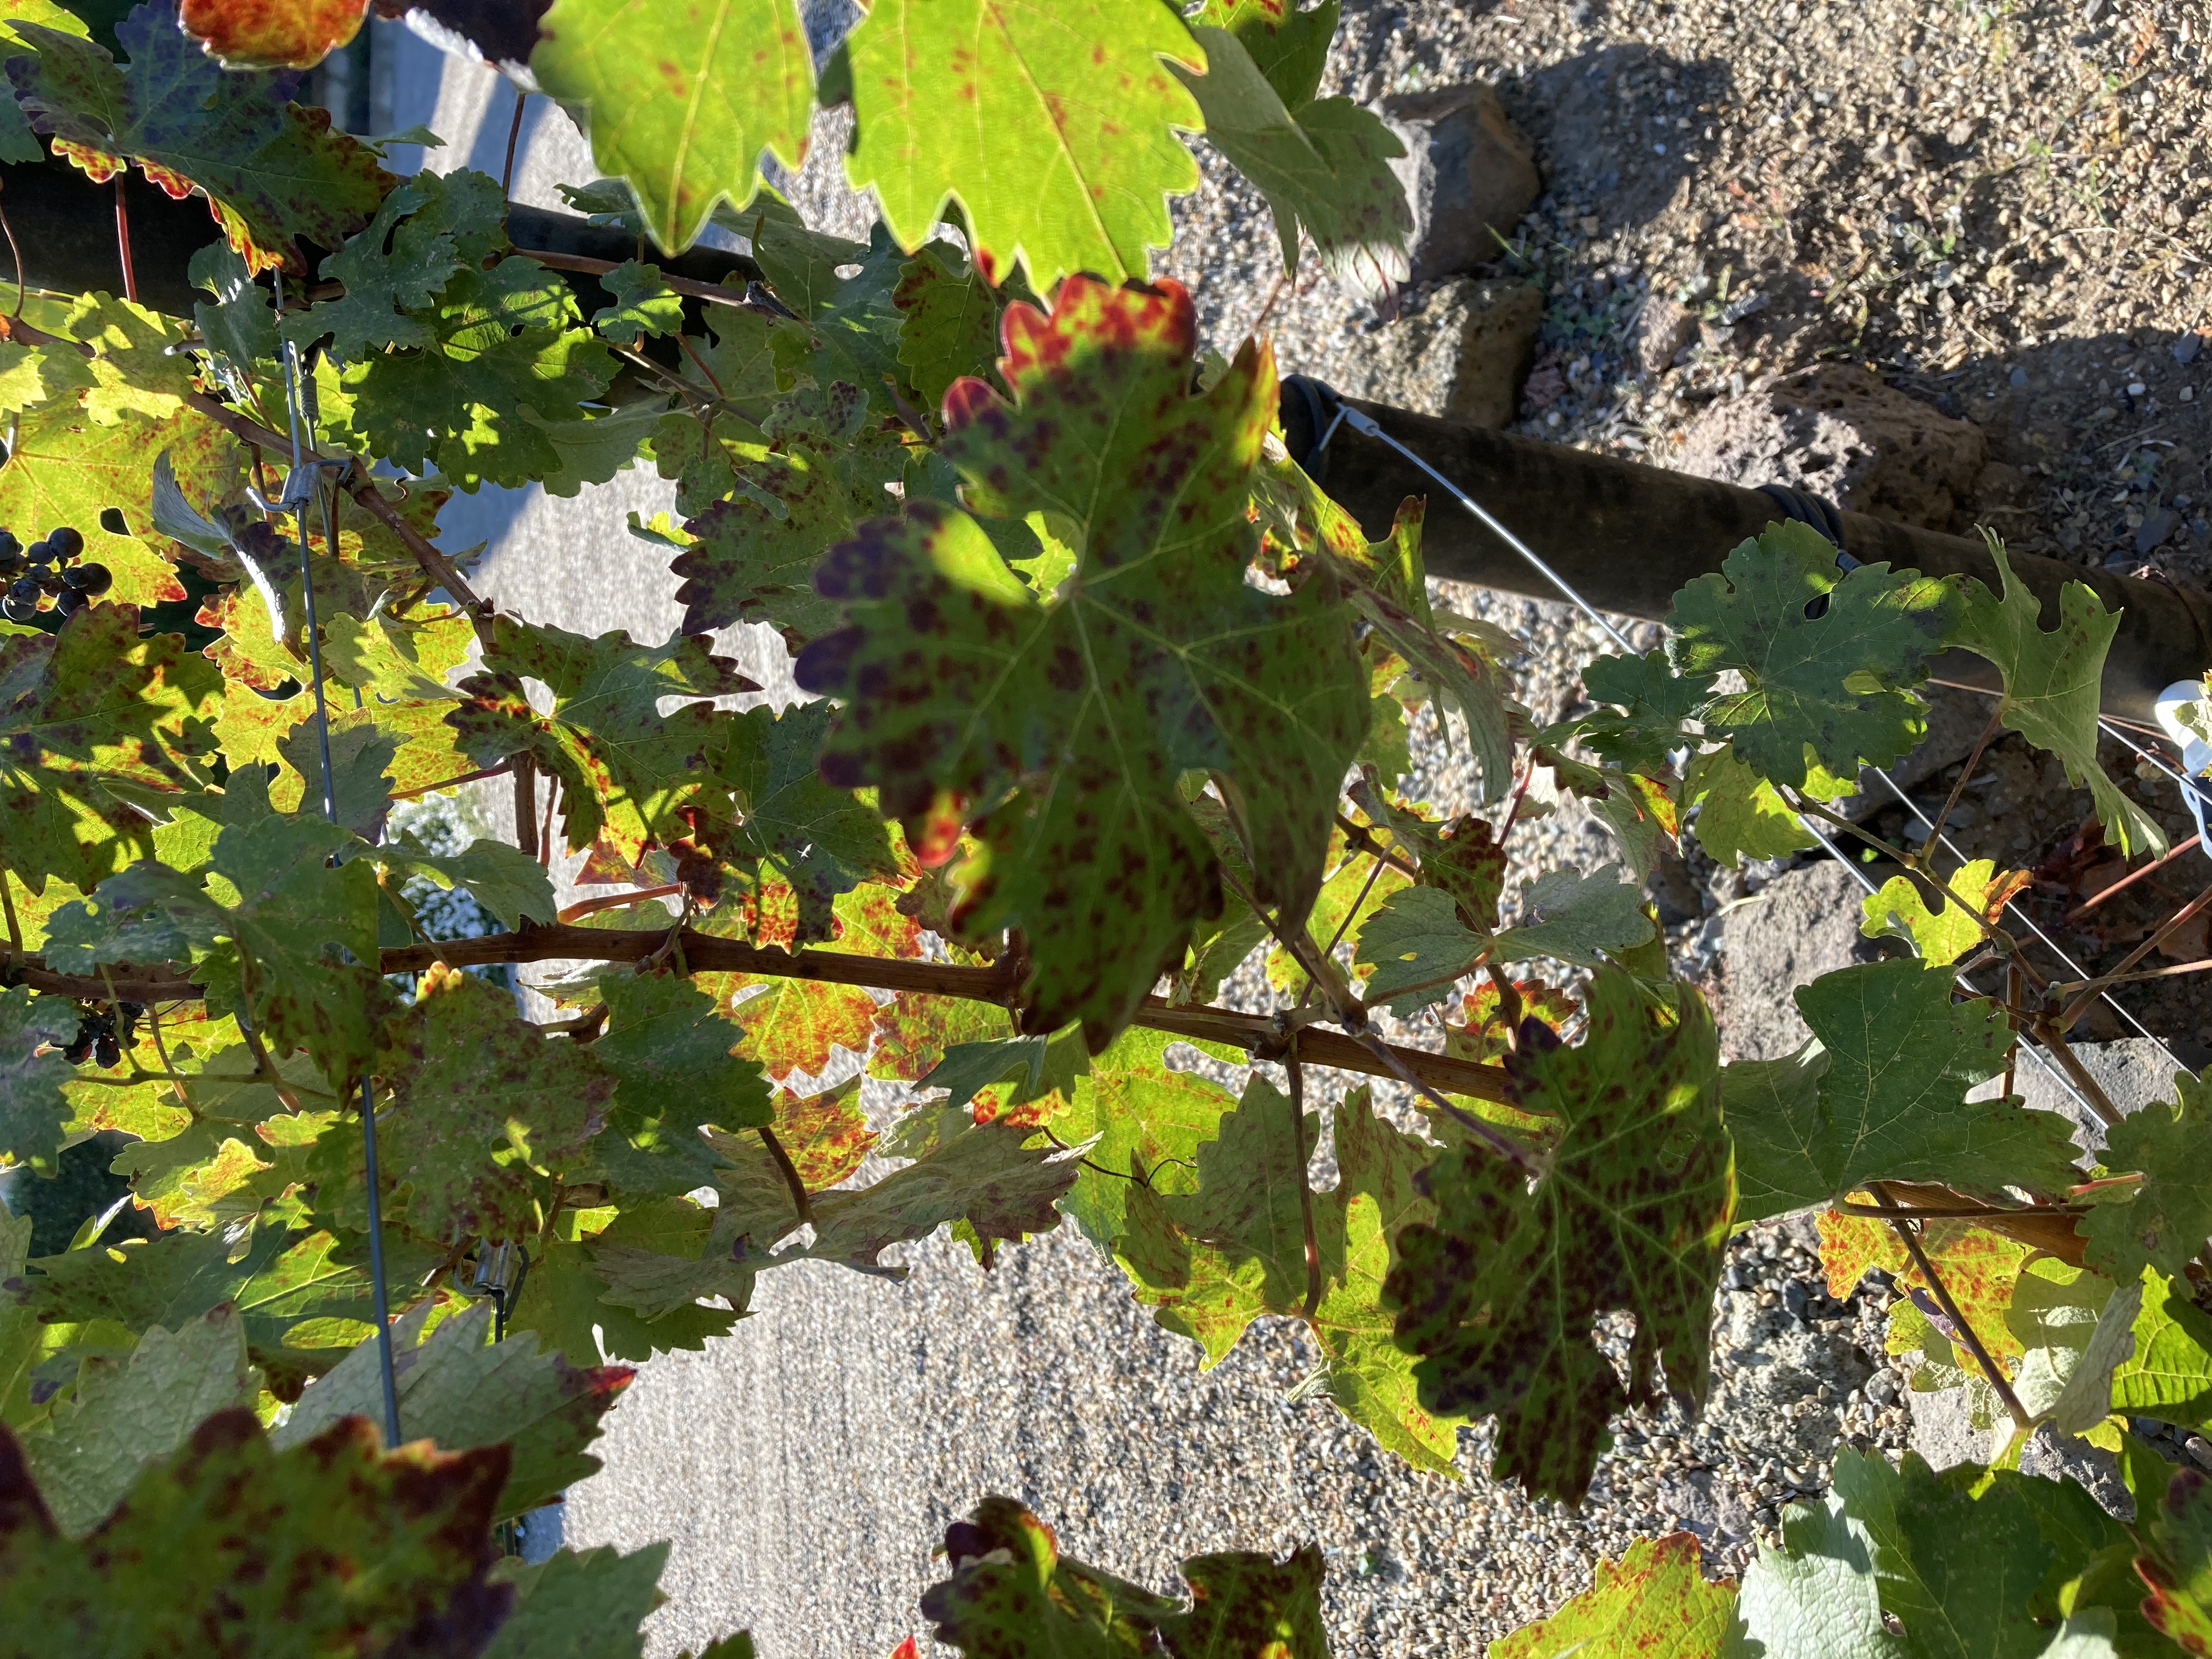
Label: Leafroll 3